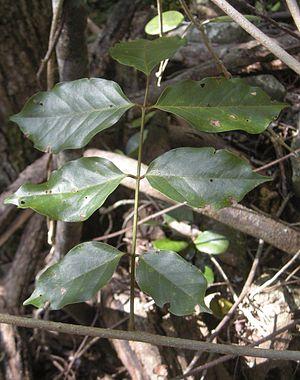
Austrosteenisia est un genre de plantes dicotylédones de la famille des Fabaceae, sous-famille des Faboideae, originaire d'Australie, qui comprend trois espèces acceptées.